HMS Resolution (09)

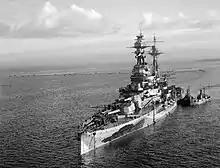
"Resolution" at anchor during the Second World War

Throughout the 1920s and 1930s, "Resolution" typically operated with her sister ships, apart from periods where they were detached for refit or modernisation. In April 1919, the ships were transferred to the Atlantic Fleet, still as part of the 1st Battle Squadron. They were then attached to the Mediterranean Fleet for operations in Turkey and the Black Sea as part of Britain's responses to the Greco-Turkish War and the Russian Civil War, respectively. On 10 April, the ship arrived in Constantinople from Malta, and two days later she and several other ships went to Prinkipo to conduct gunnery training. "Resolution" then went to Batumi in southern Russia, where she remained until mid-June, when she steamed back across the Black Sea to Constantinople, arriving on 18 June. The ship was then stationed in Chanak, along with her sister and the light cruiser . The two battleships embarked passengers and casualties bound for Britain before sailing for home waters, in company with a pair of destroyers.